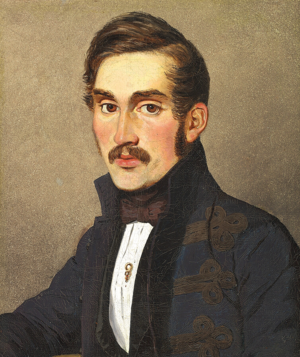
Emanuel Andreas Lundbye
Da Johan Thomas Lundbye malede dette portræt i 1840, havde E. A. Lundbye rang af løjtnant.
Emanuel Andreas Lundbye var en dansk oberst og chef for Hærens Officersskole. Hans ældre bror var Christian Carl Lundbye, oberst og krigsminister. En af de yngre – de var i alt syv brødre – var maleren Johan Thomas Lundbye; i 1838 blev han tegnet og i 1840 portrætteret af denne.